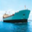
Label: ship